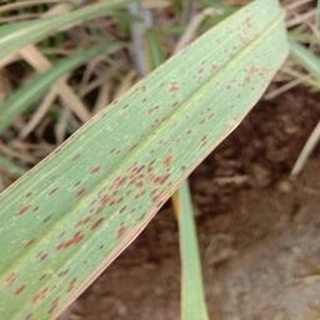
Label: sugarcane_rust